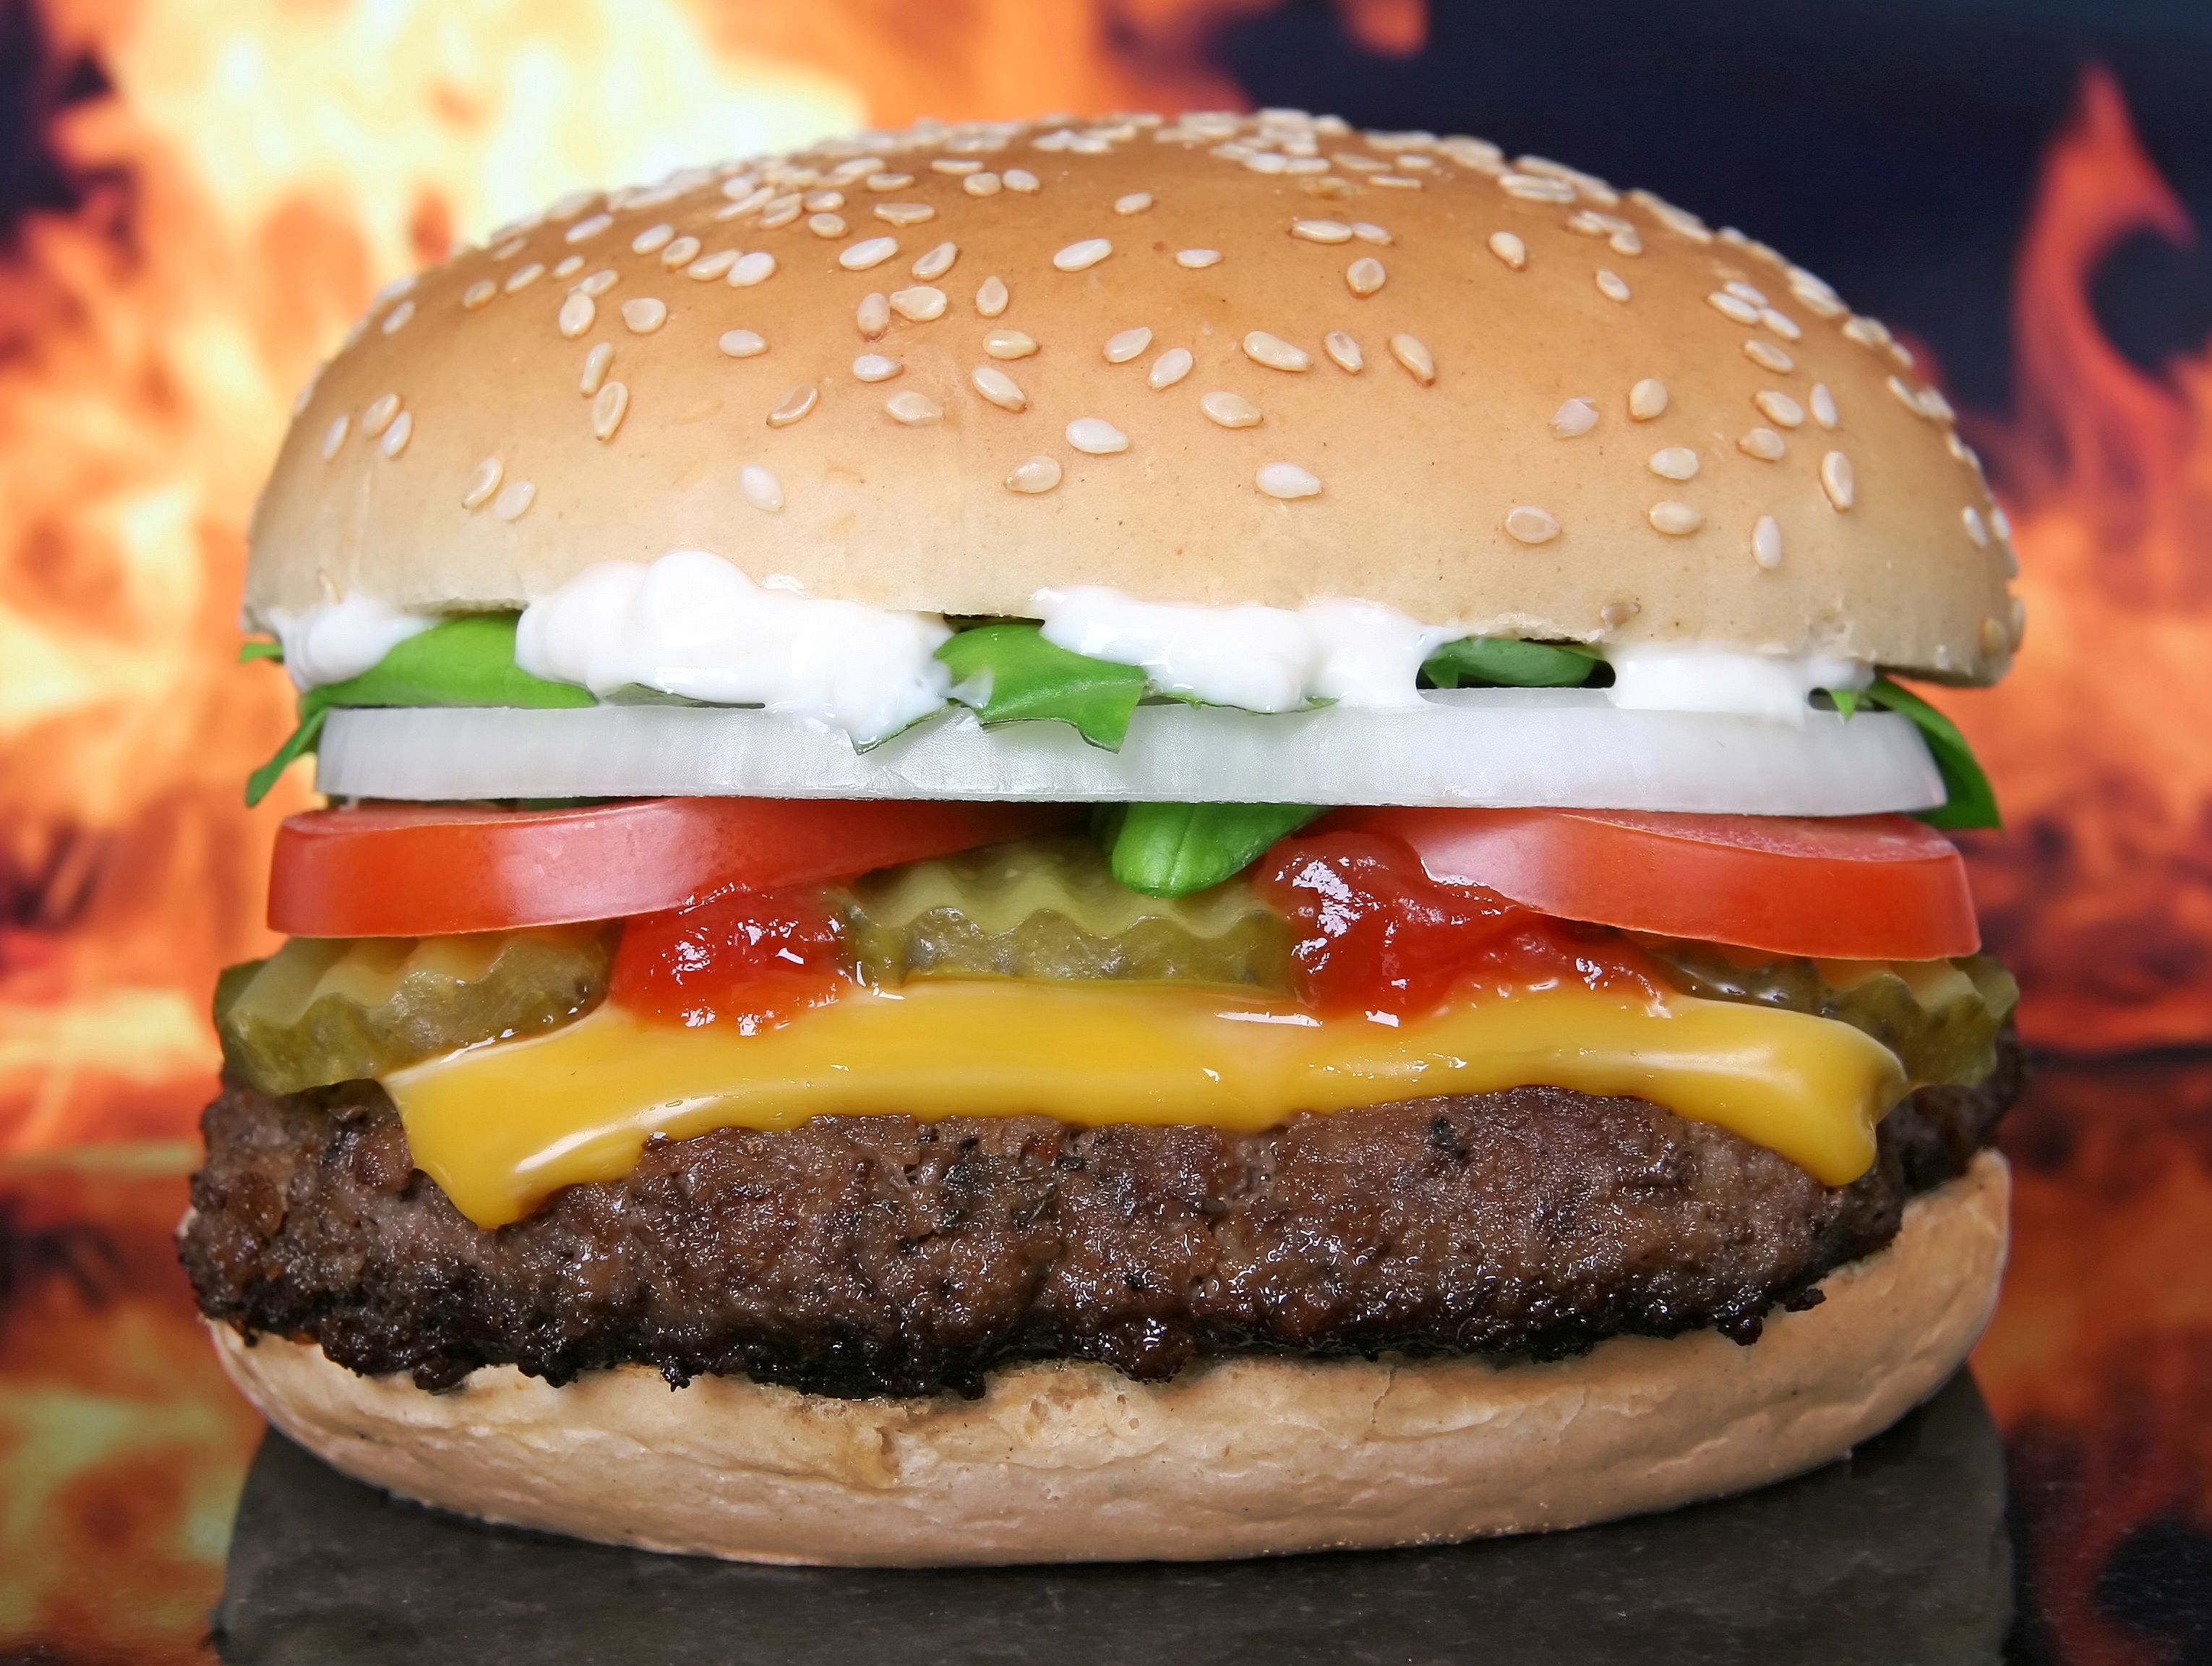
silhouette, light, abstract, restaurant, isolated, summer, dish, food, salad, green, pepper, red, color, fresh, kitchen, bbq, barbeque, flame, fire, garden, juicy, healthy, fast food, meat, lunch, beef, bread, onion, health, hamburger, burger, sandwich, steak, lettuce, cheese, tomato, grill, bun, cheeseburger, eating, fat, nutrition, vegetables, beauty, pickle, fast, diet, grilled, slider, mayonnaise, unhealthy, whopper, charbroiled, veggie burger, breakfast sandwich, big mac